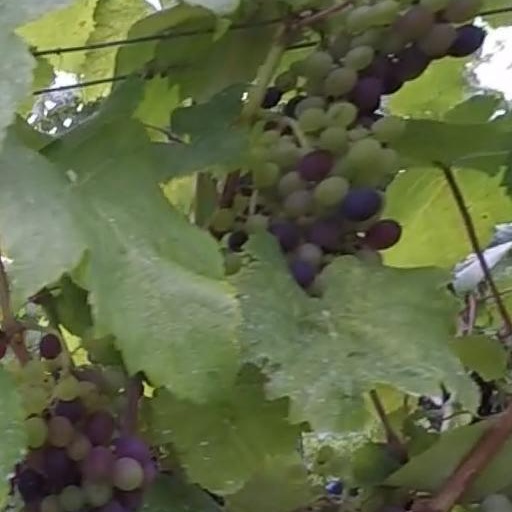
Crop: grape